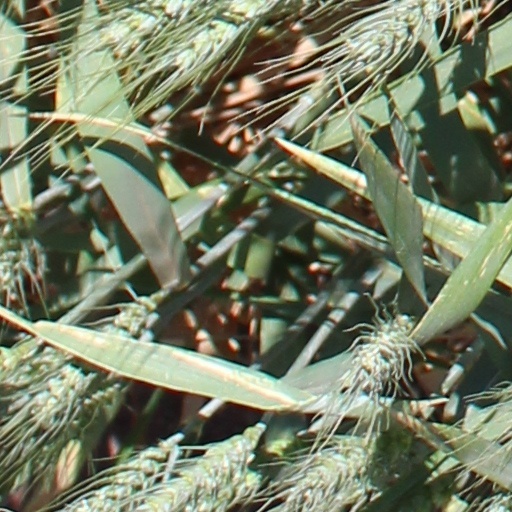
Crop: wheat